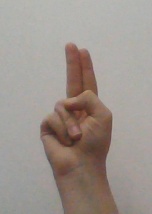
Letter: taa